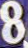
Number: 8